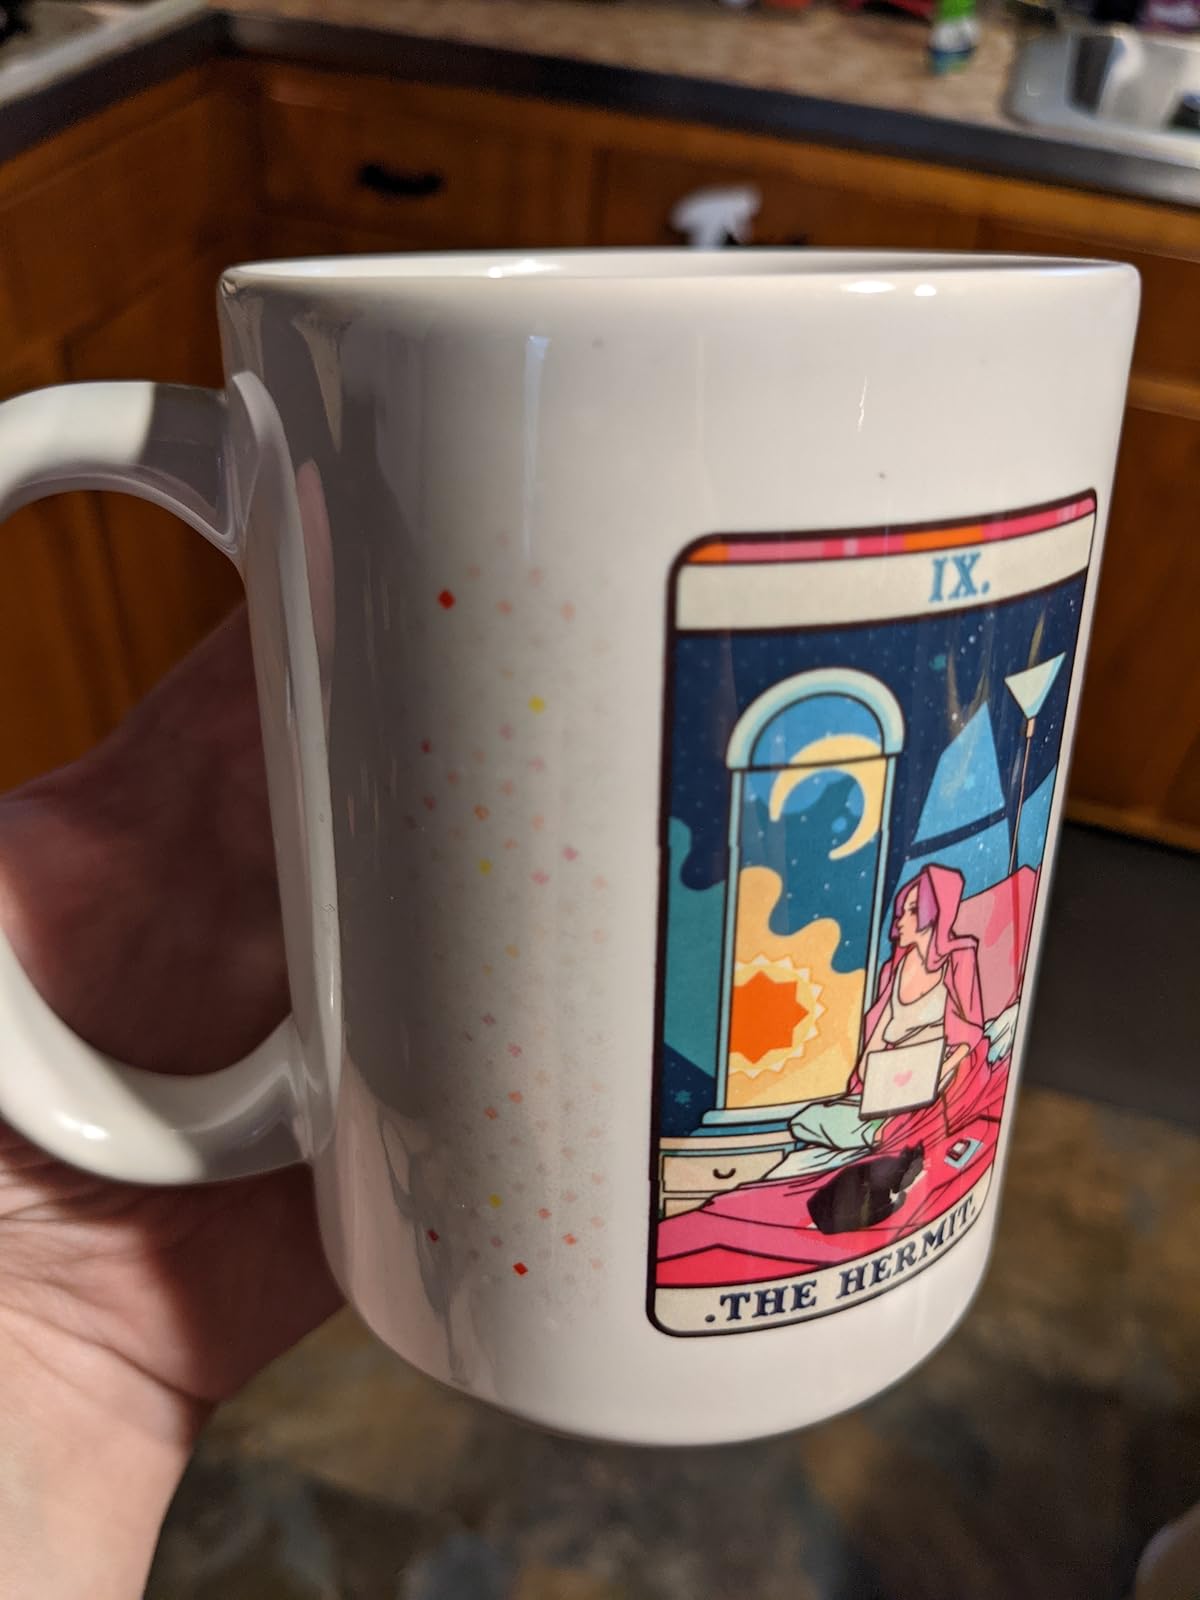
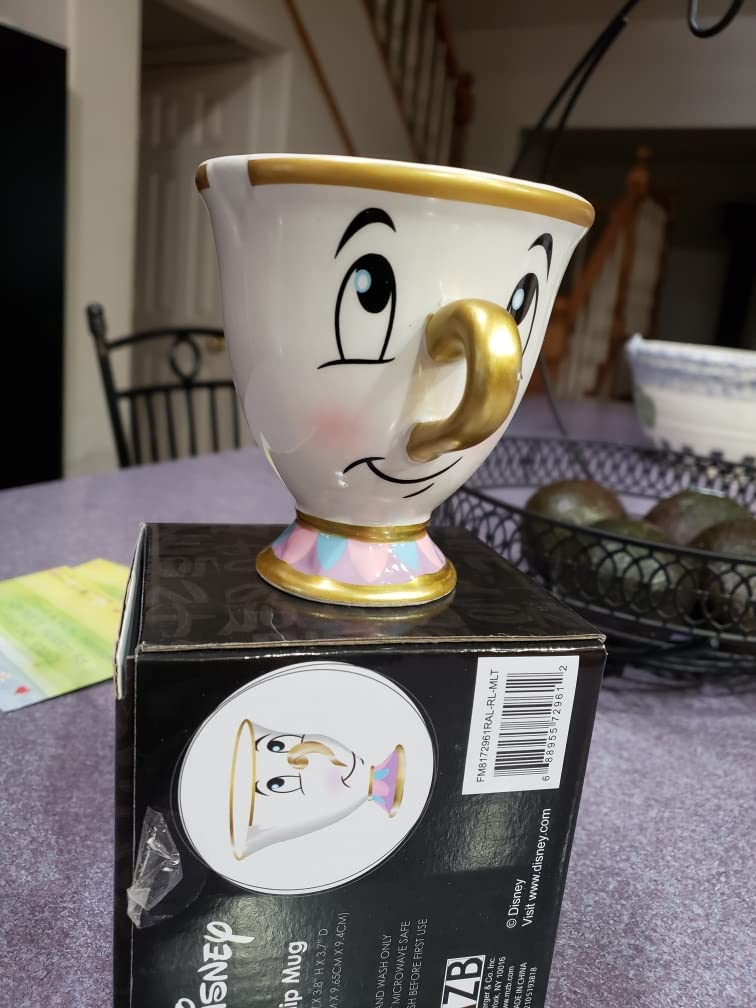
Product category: items_mug
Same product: no